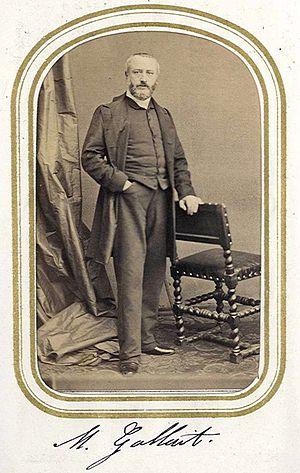
Portrait du peintre Louis Gallait (1810-1887)
Louis Gallait, né le 10 mai 1810 à Tournai et mort le 20 novembre 1887 à Schaerbeek, est un peintre et graveur belge.